Elm (hills)

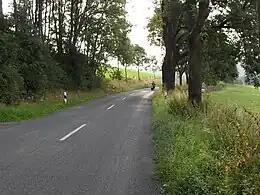
The Elm range is a popular area for motor cyclists

The Elm is a range of hills north of the Harz mountains in the Helmstedt and Wolfenbüttel districts of Lower Saxony, Germany. It has a length of about and a width of and rises to an elevation of 323 meters. Surrounded by the Northern European Lowlands, the Elm is almost uninhabited and the largest beech forest in Northern Germany. The hills are of a triassic limestone called "Elmkalkstein". Together with the neighbouring Lappwald range, the Elm has been a protected nature park since 1977.